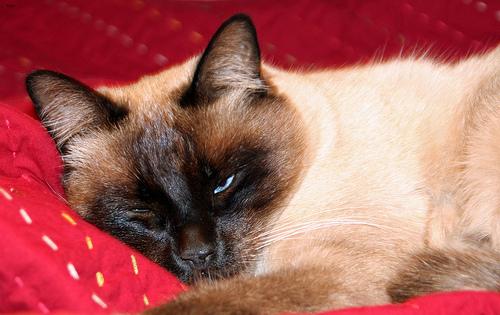
Breed: Siamese